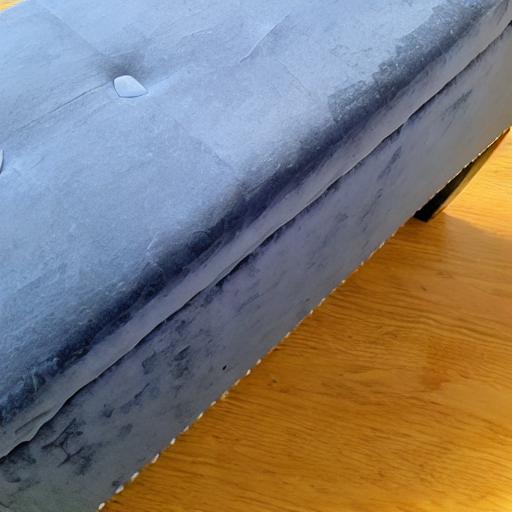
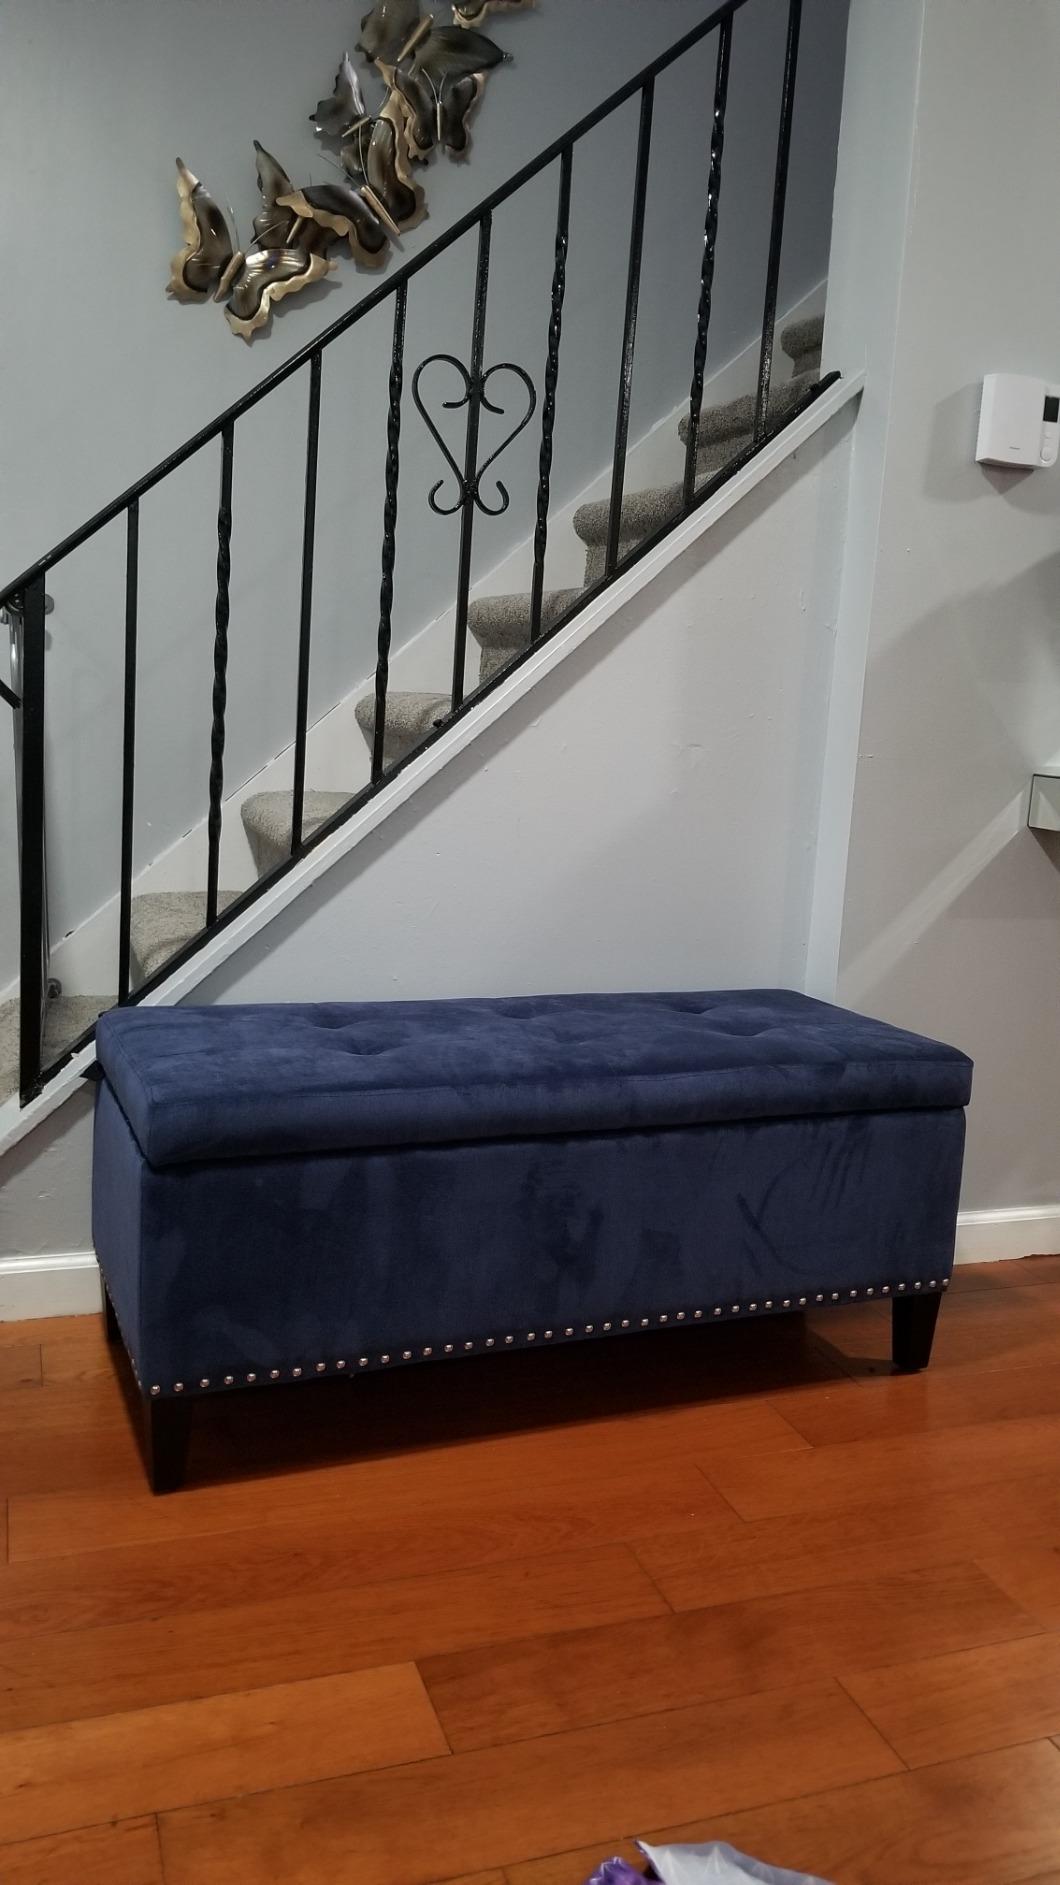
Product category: stool
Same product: no